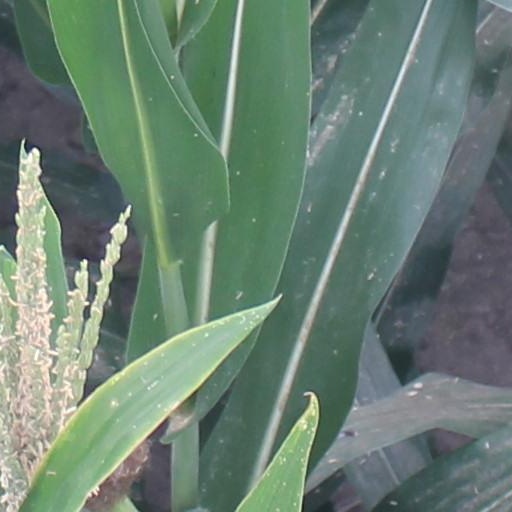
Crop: maize; corn